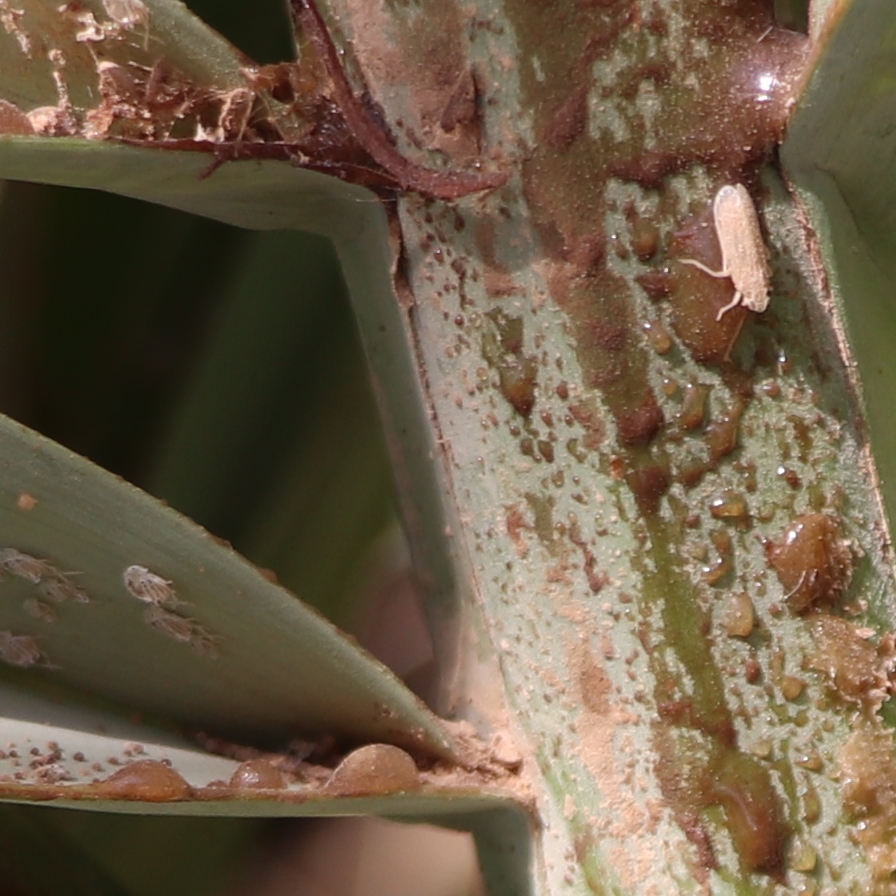
Label: Dubas